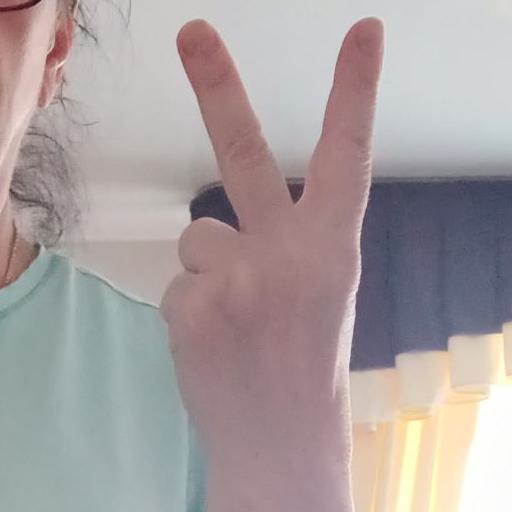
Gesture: peace_inverted